Swedish neutrality

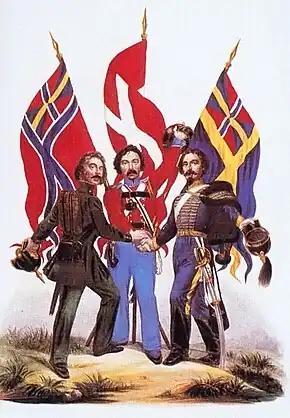
A rally of support for the Scandinavian movement

The new foreign policy, often called "The Policy of 1812," was directed by Jean Baptiste Bernadotte, the recently elected Crown Prince, who had served as Regent since 1811. The policy of 1812 was in sharp contrast to Sweden's previous foreign policy, during which Sweden had been involved in many conflicts, especially with its arch enemy, Russia. However, in 1812, with Napoleon starting a campaign against Russia and Emperor Alexander, the Emperor was in need of allies, and so met with the Swedish Crown Prince in Åbo. At the meeting it was agreed that Sweden would accept that Finland was part of Russia in exchange for the Tsar's help in pressuring Denmark to cede Norway to Sweden.